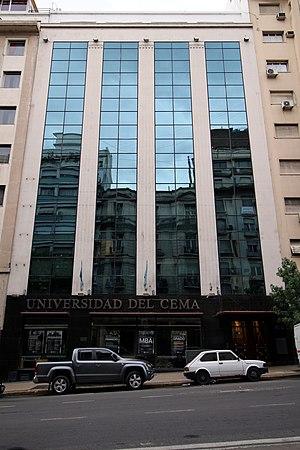
L'université du CEMA est une université privée argentine située dans le centre de Buenos Aires, près du quartier des affaires. Elle commence à fonctionner en 1978, sous le nom de Centre d'Études Macroéconomiques d'Argentine, puis devient une université en 1995.